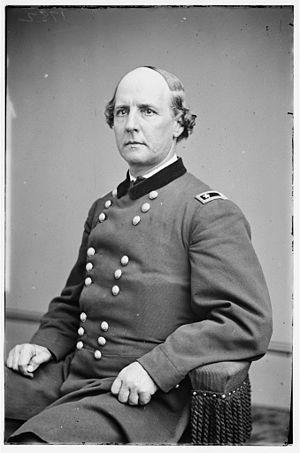
Stephen Augustus Hurlbut, est un homme politique, diplomate, et commandant de l'armée du Golfe lors de la guerre de Sécession.